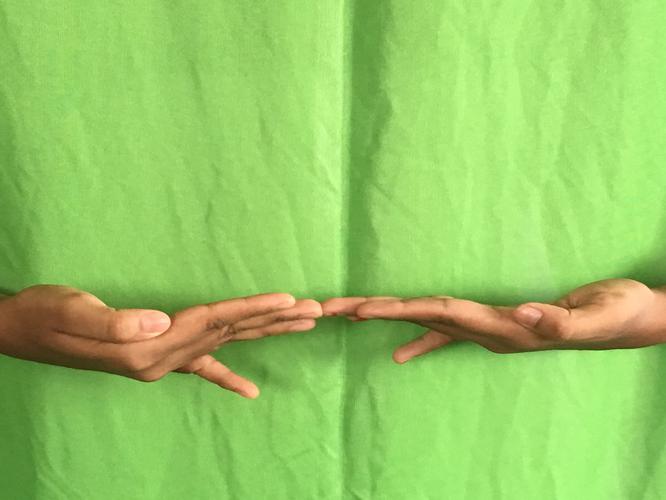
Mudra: Khatva
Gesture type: double_hand